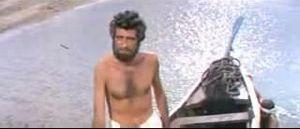
Barabbas est un personnage des Évangiles n'apparaissant qu'au cours du procès de Jésus. L’étymologie de son nom est incertaine. Barabbas est présenté dans les Évangiles tantôt comme un dissident, tantôt comme un brigand. Il est dit aussi que c'est un prisonnier remarquable ayant de façon collective commis un meurtre avec d'autres agitateurs lors d'une sédition. Ponce Pilate demande ce que Jésus a fait de mal. Comme il devait libérer un prisonnier lors de la Pâques, Ponce Pilate demande à « la foule » quel prisonnier elle veut relâcher : Jésus le Roi des Juifs ou Barabbas. « La foule » réclame la libération de Barabbas et la condamnation de « Jésus roi des Juifs ».